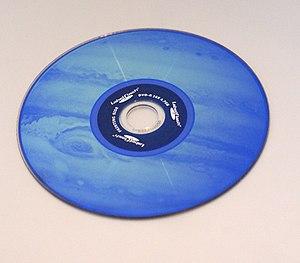
Un CD gravé avec LabelFlash.
Le LabelFlash est une technique de gravure de textes et images sur le dessus des disques optiques développée par NEC, Yamaha et Fuji, officialisée en octobre 2005 pour succeder au DiscT@2.